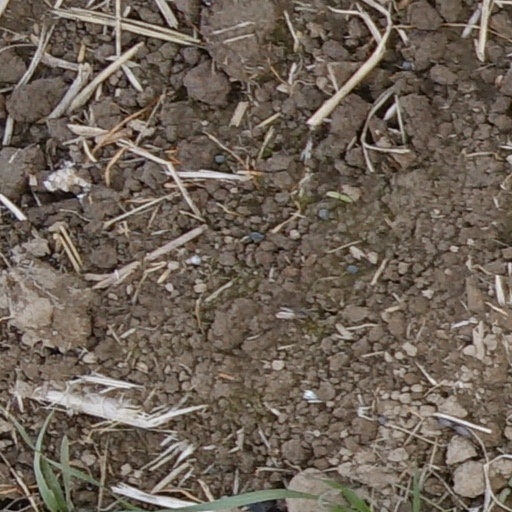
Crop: wheat